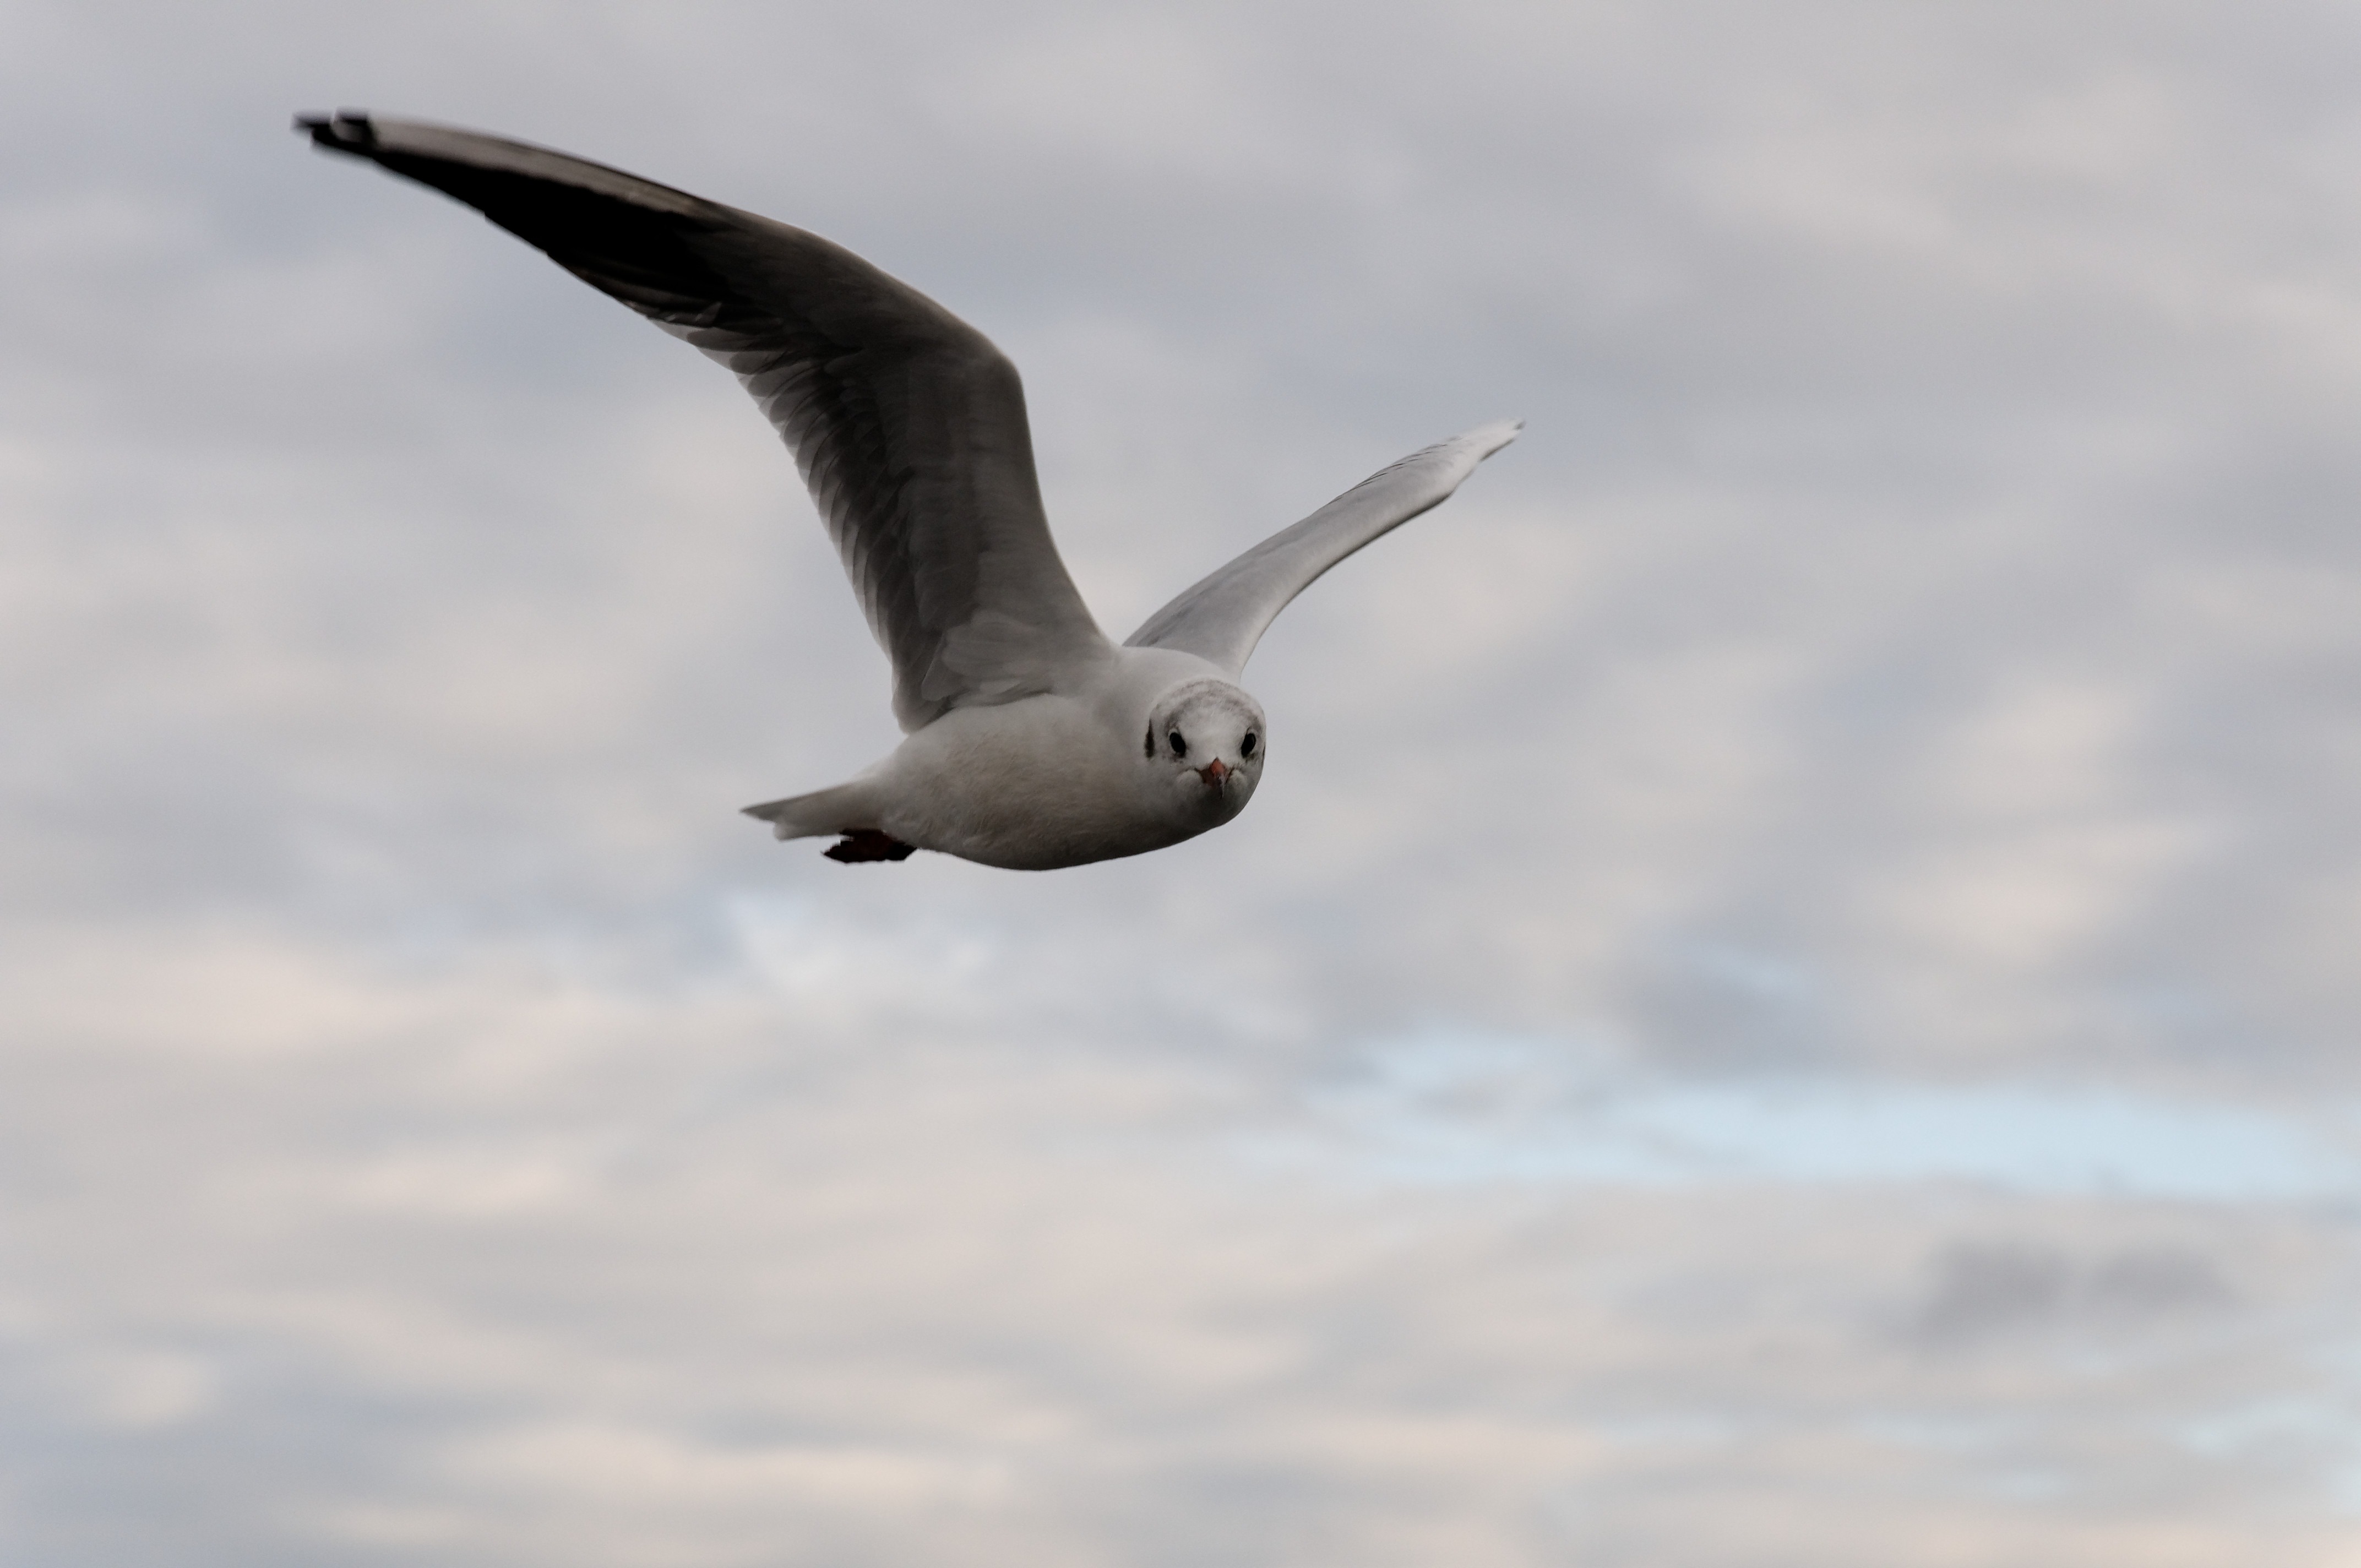
bird, wing, animal, seabird, seagull, gull, beak, flight, fauna, clouds, vertebrate, albatross, water bird, charadriiformes, european herring gull